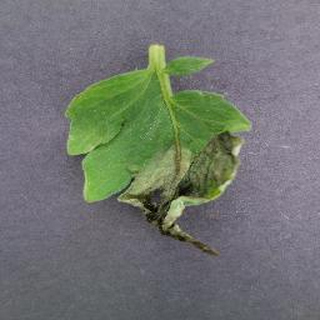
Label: tomato_late_blight